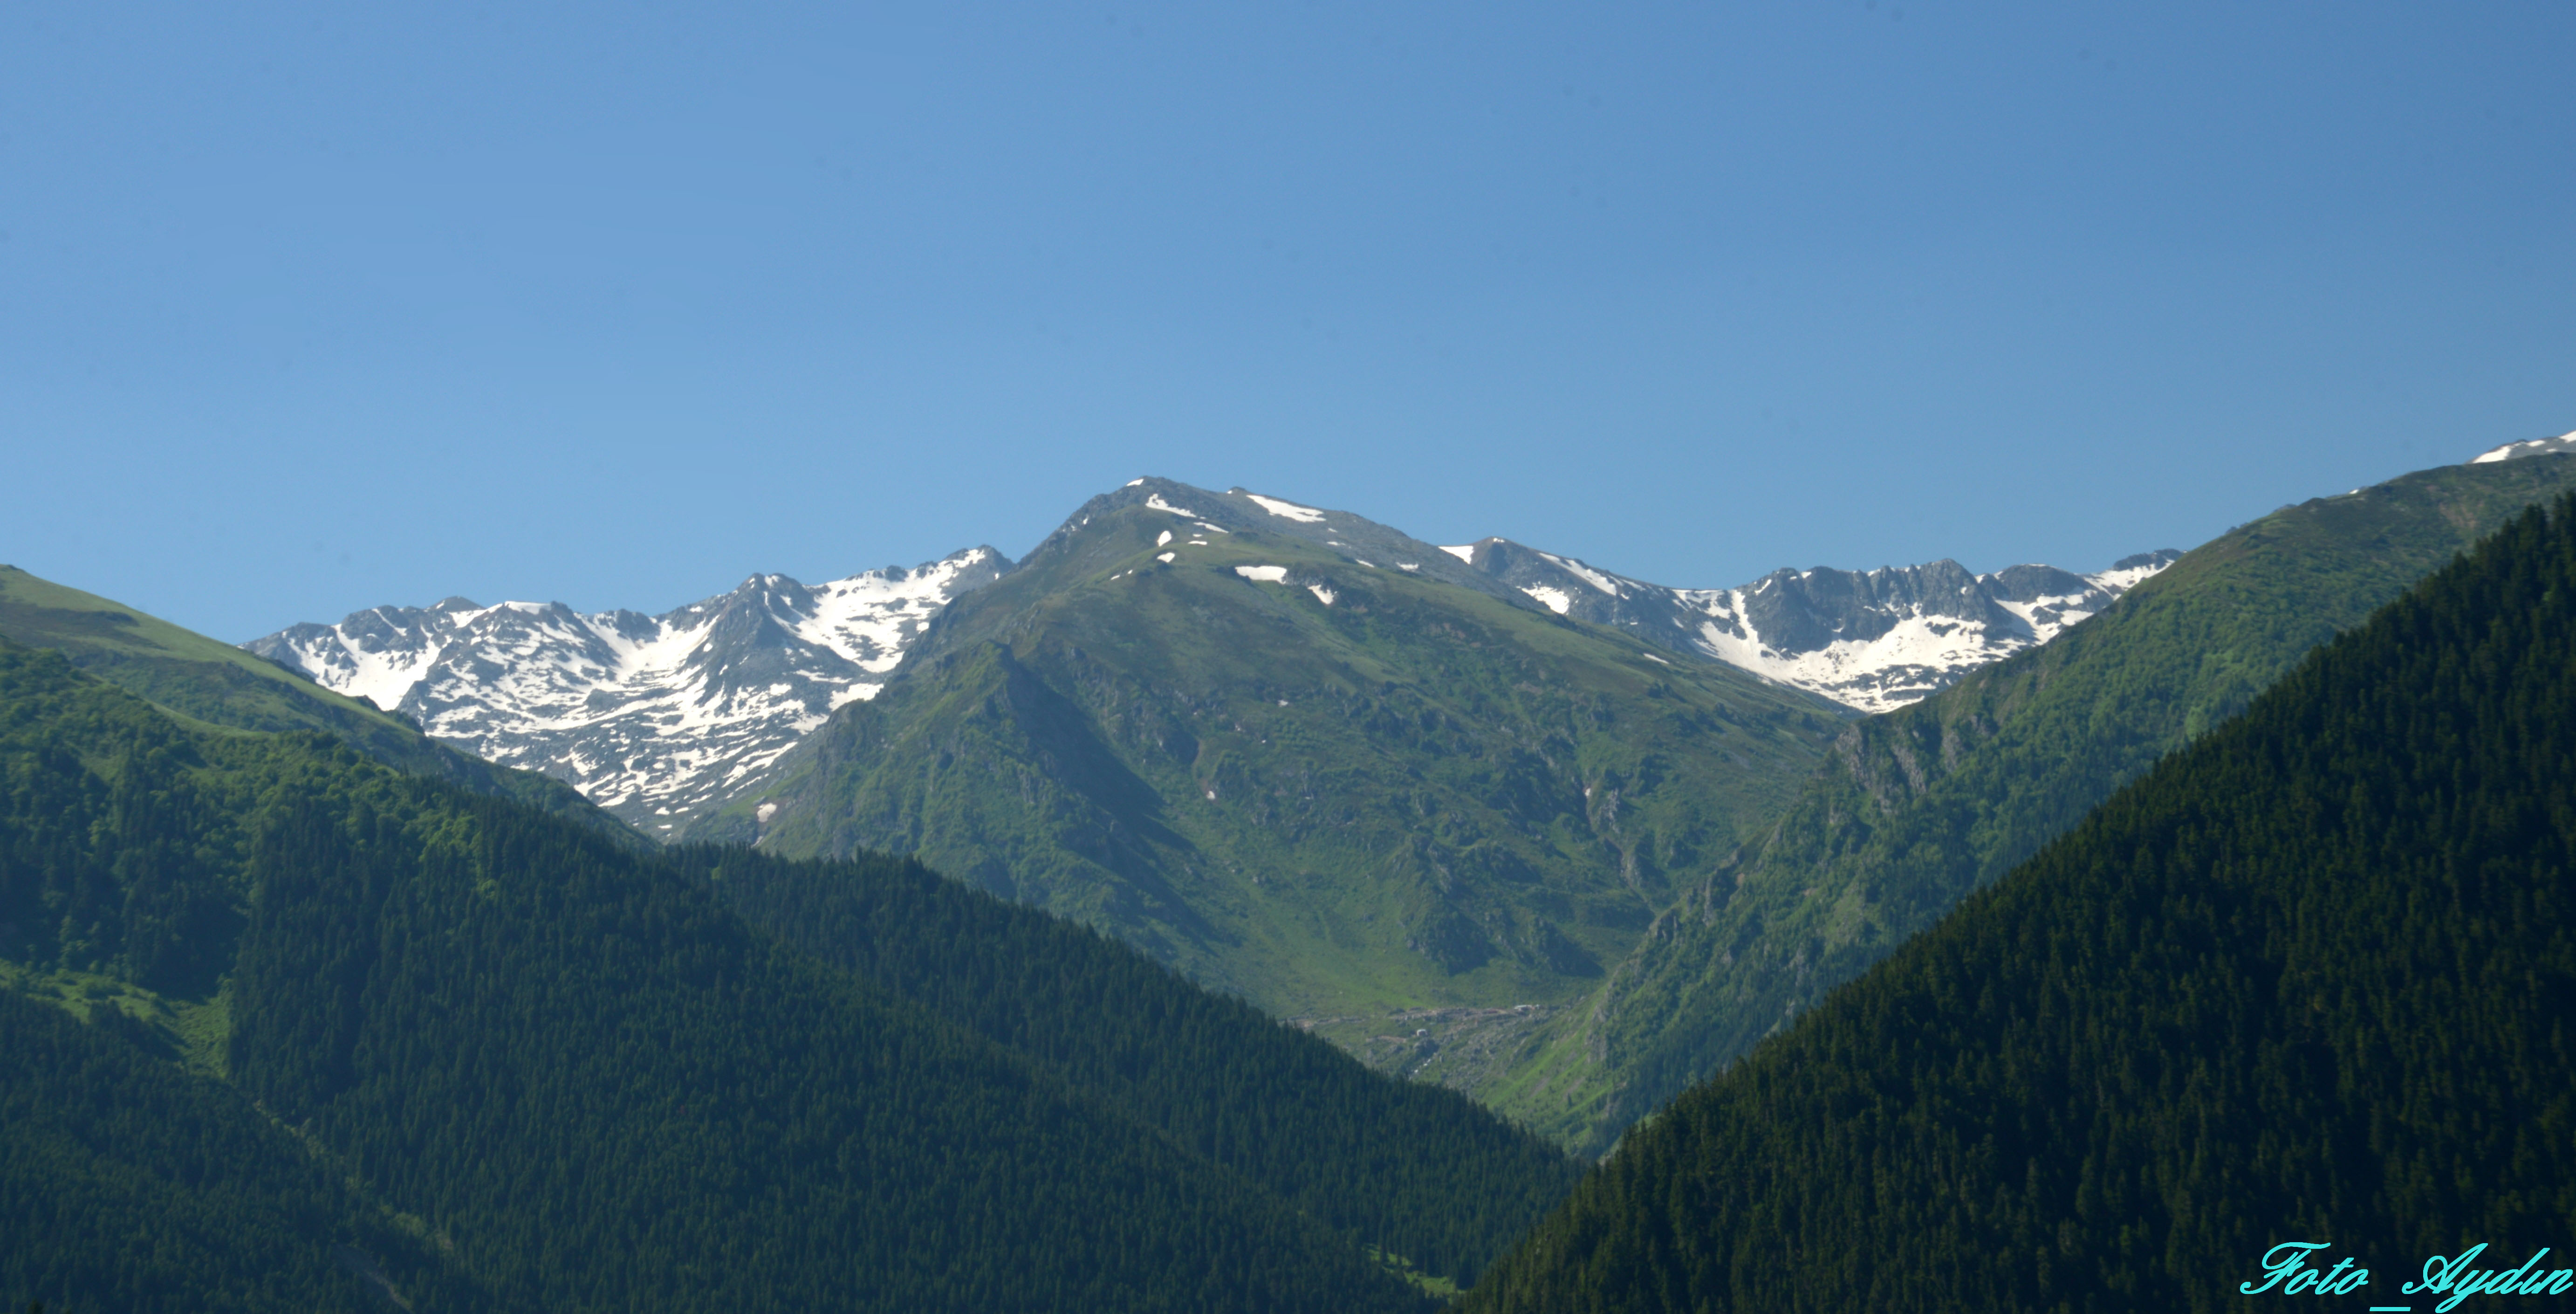
landscape, tree, grass, wilderness, mountain, snow, winter, sky, meadow, hill, valley, mountain range, highland, national park, ridge, massif, alps, plateau, fell, cirque, mountain pass, hill station, mountainous landforms, glacial landform, mount scenery